Adrian Bajrami

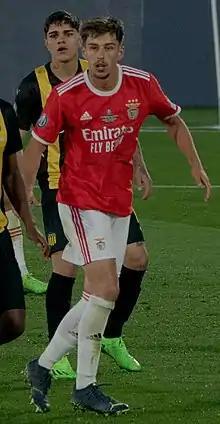
Bajrami playing for Benfica at the Under-20 Intercontinental Cup

Adrian Bajrami (born 5 April 2002) is a professional footballer who plays as a centre-back for Swiss Super League club Luzern, on loan from Primeira Liga club Benfica. Born in Switzerland, he plays for the Albania national team.